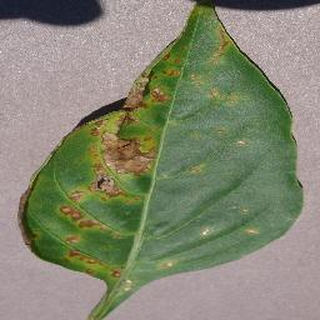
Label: bell_pepper_bacterial_spot